First aid

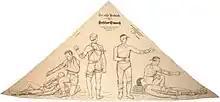

In 1870, Prussian military surgeon Friedrich von Esmarch introduced formalized first aid to the military, and first coined the term "erste hilfe" (translating to 'first aid'), including training for soldiers in the Franco-Prussian War on care for wounded comrades using pre-learnt bandaging and splinting skills, and making use of the Esmarch bandage which he designed. The bandage was issued as standard to the Prussian combatants, and also included aide-memoire pictures showing common uses.